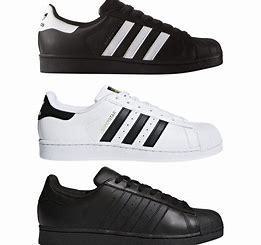
Brand: adidas
Model: originals Adidas Originals Superstar